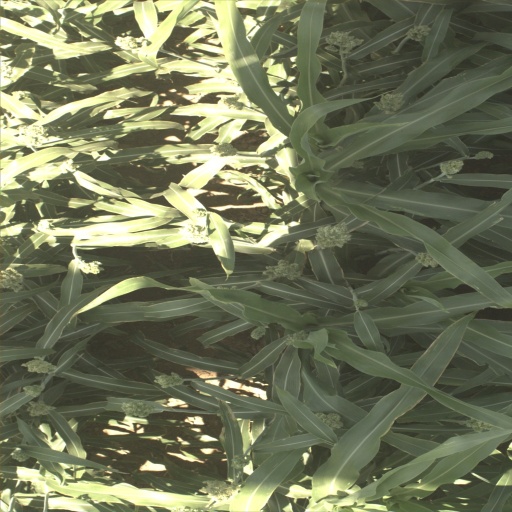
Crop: sorghum